Sinas (crater)

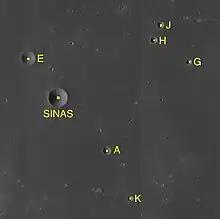
Satellite craters of Sinas

Sinas is a small lunar impact crater that lies in the eastern part of the Moon on the Mare Tranquillitatis. Its diameter is 12 km. It was named after the Greek magnate Simon Sinas. This is an isolated formation that is located very near the midpoint of the lunar mare. Sinas is circular and bowl-shaped, with a small floor at the midpoint. A wrinkle ridge intersects the east edge of the crater, and several lunar domes lie to the north.